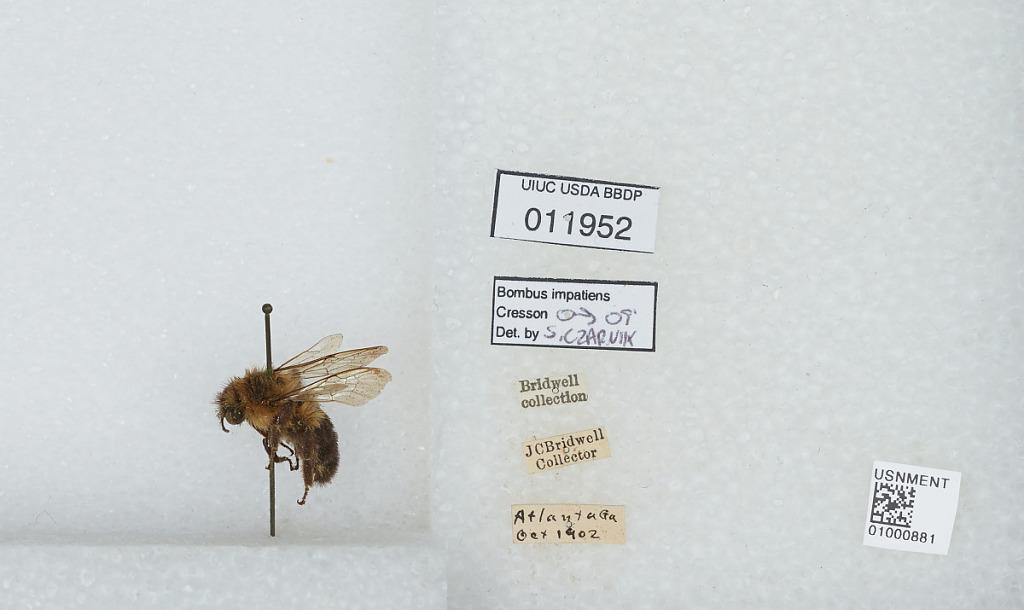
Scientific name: Bombus (Pyrobombus) impatiens Cresson
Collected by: J. Bridwell
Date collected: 1902-10-
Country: United States
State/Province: Georgia
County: Fulton
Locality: Atlanta
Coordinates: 33.755, -84.39
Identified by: Czarnik, S.